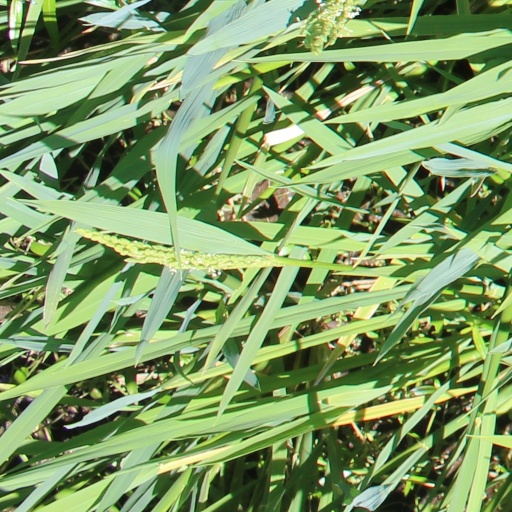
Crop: rice